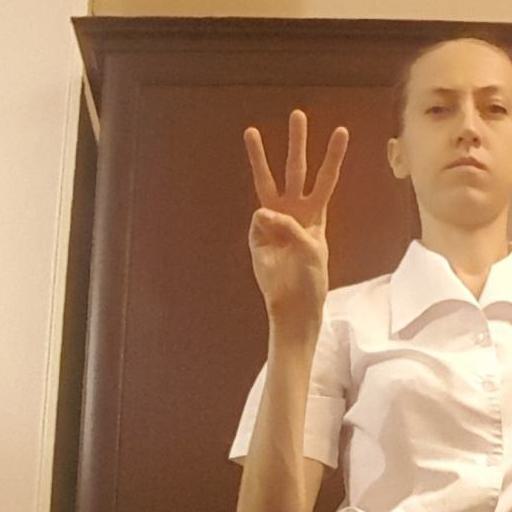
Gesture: three